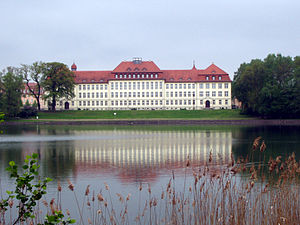
Neustrelitz
Gymnasium Carolinum
Neustrelitz er en by og kommune i det nordøstlige Tyskland, beliggende under Landkreis Mecklenburgische Seenplatte i delstaten Mecklenburg-Vorpommern. Indtil 2011 var den administrationsby i den nu nedlagte Landkreis Mecklenburg-Strelitz.